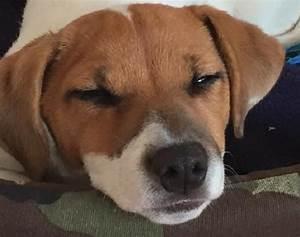
dog